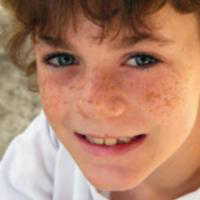
Age group: age 01-10